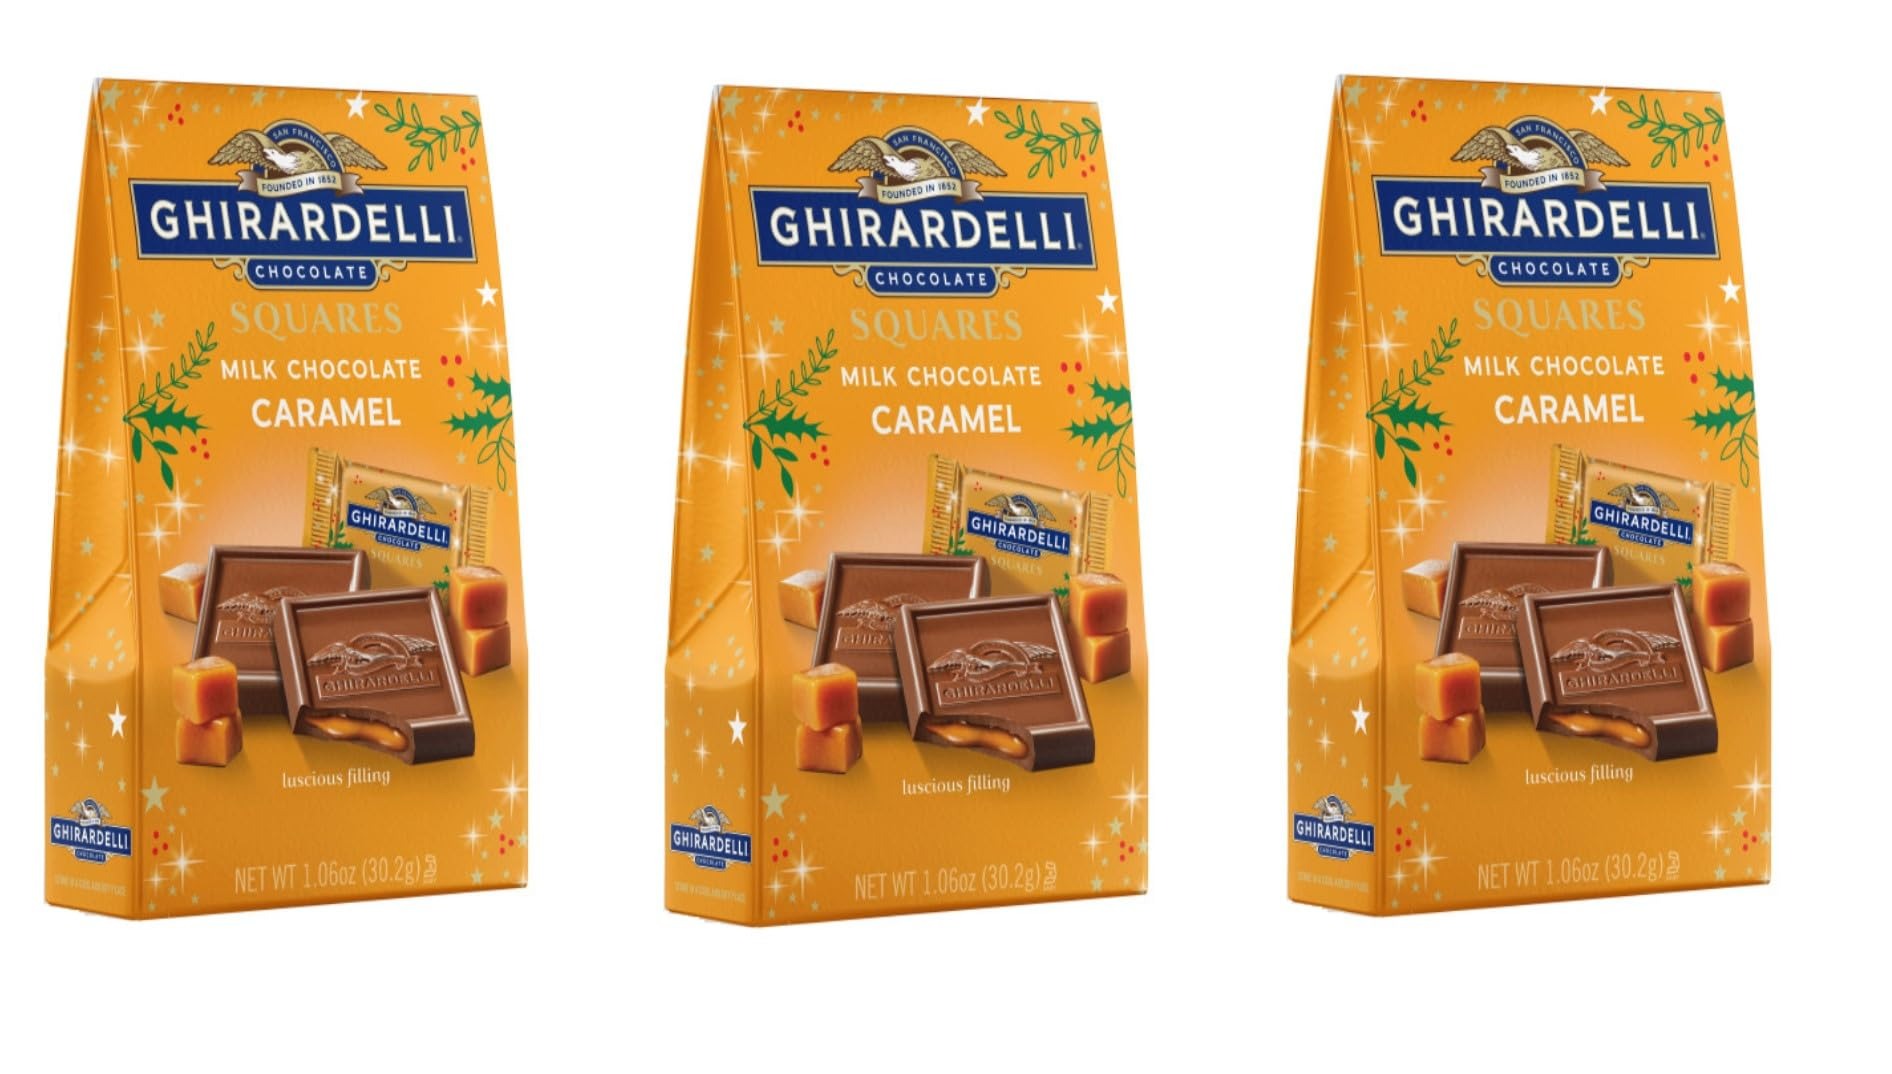
Item Name: Ghirardelli Milk Chocolate Caramel Squares - Pack of 3-2 Squares Per Pack - Delicious Squares Generations Have Loved - Classic Ghirardelli Chocolate Taste
Bullet Point 1: Delicious squares for generations - A timeless treat, Ghirardelli Milk Chocolate Caramel Squares have been delighting chocolate lovers for decades.
Bullet Point 2: Ghirardelli chocolate at its finest - Made with premium quality milk chocolate and filled with rich, creamy caramel, these squares are a true indulgence for your taste buds.
Bullet Point 3: Experience the velvety smooth texture and rich flavor that only Ghirardelli can deliver.
Bullet Point 4: Perfectly portioned packs - Each pack contains 2 perfectly portioned squares, making it easy to satisfy your sweet tooth without overindulging.
Bullet Point 5: Great for gifts, parties, or as a special treat just for you. Get yours today and experience the blissful combination of milk chocolate and caramel.
Product Description: Indulge in the classic and beloved taste of Ghirardelli chocolate with our Milk Chocolate Caramel Squares. This pack of 3 boxes includes 2 squares per pack, making it the perfect treat to share with friends and family or to savor all by yourself. Each square is crafted with the finest quality ingredients, including rich milk chocolate and smooth and creamy caramel. With every bite, you'll experience the perfect balance of sweet and indulgent flavors that have been enjoyed by generations. Ghirardelli has been a trusted name in chocolate since 1852, known for their commitment to using only the best ingredients and time-honored techniques. With these Milk Chocolate Caramel Squares, you can taste their passion and expertise in every bite. The milk chocolate is made with real cocoa butter and the caramel is cooked to perfection, giving each square a luxurious texture and mouth-watering taste. Not only are these squares delicious, but they also make the perfect gift for any chocolate lover. The elegant packaging and rich history behind the brand make it a thoughtful and meaningful gift for any occasion. Whether you're looking for a delicious treat to satisfy your own cravings or to share with someone special, Ghirardelli Milk Chocolate Caramel Squares are sure to please. Experience the classic Ghirardelli chocolate taste with these Milk Chocolate Caramel Squares. Each pack contains 3 boxes, giving you plenty to enjoy or share. Stock up on these delectable squares and always have a tasty treat on hand for yourself or unexpected guests. Don't settle for average chocolate, elevate your snacking experience with Ghirardelli Milk Chocolate Caramel Squares. Order now and treat yourself to the ultimate indulgence.
Value: 3.0
Unit: Count

Price: 1.82